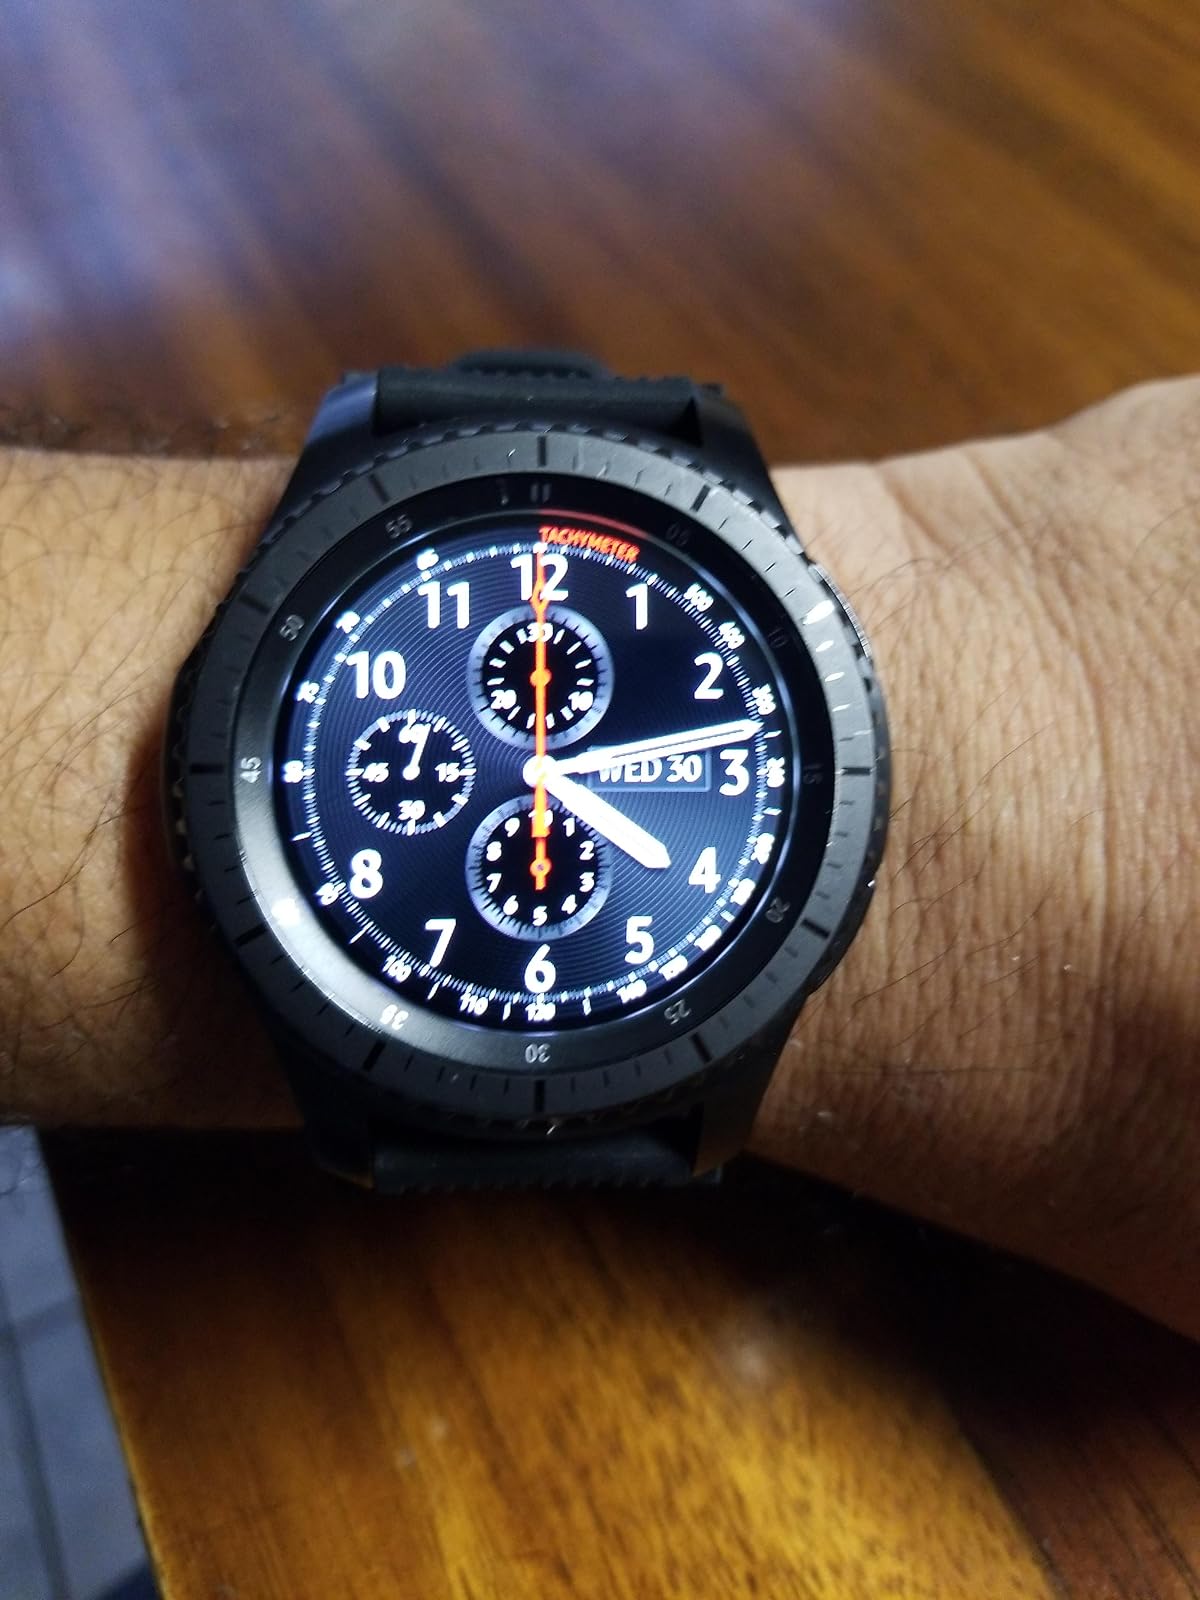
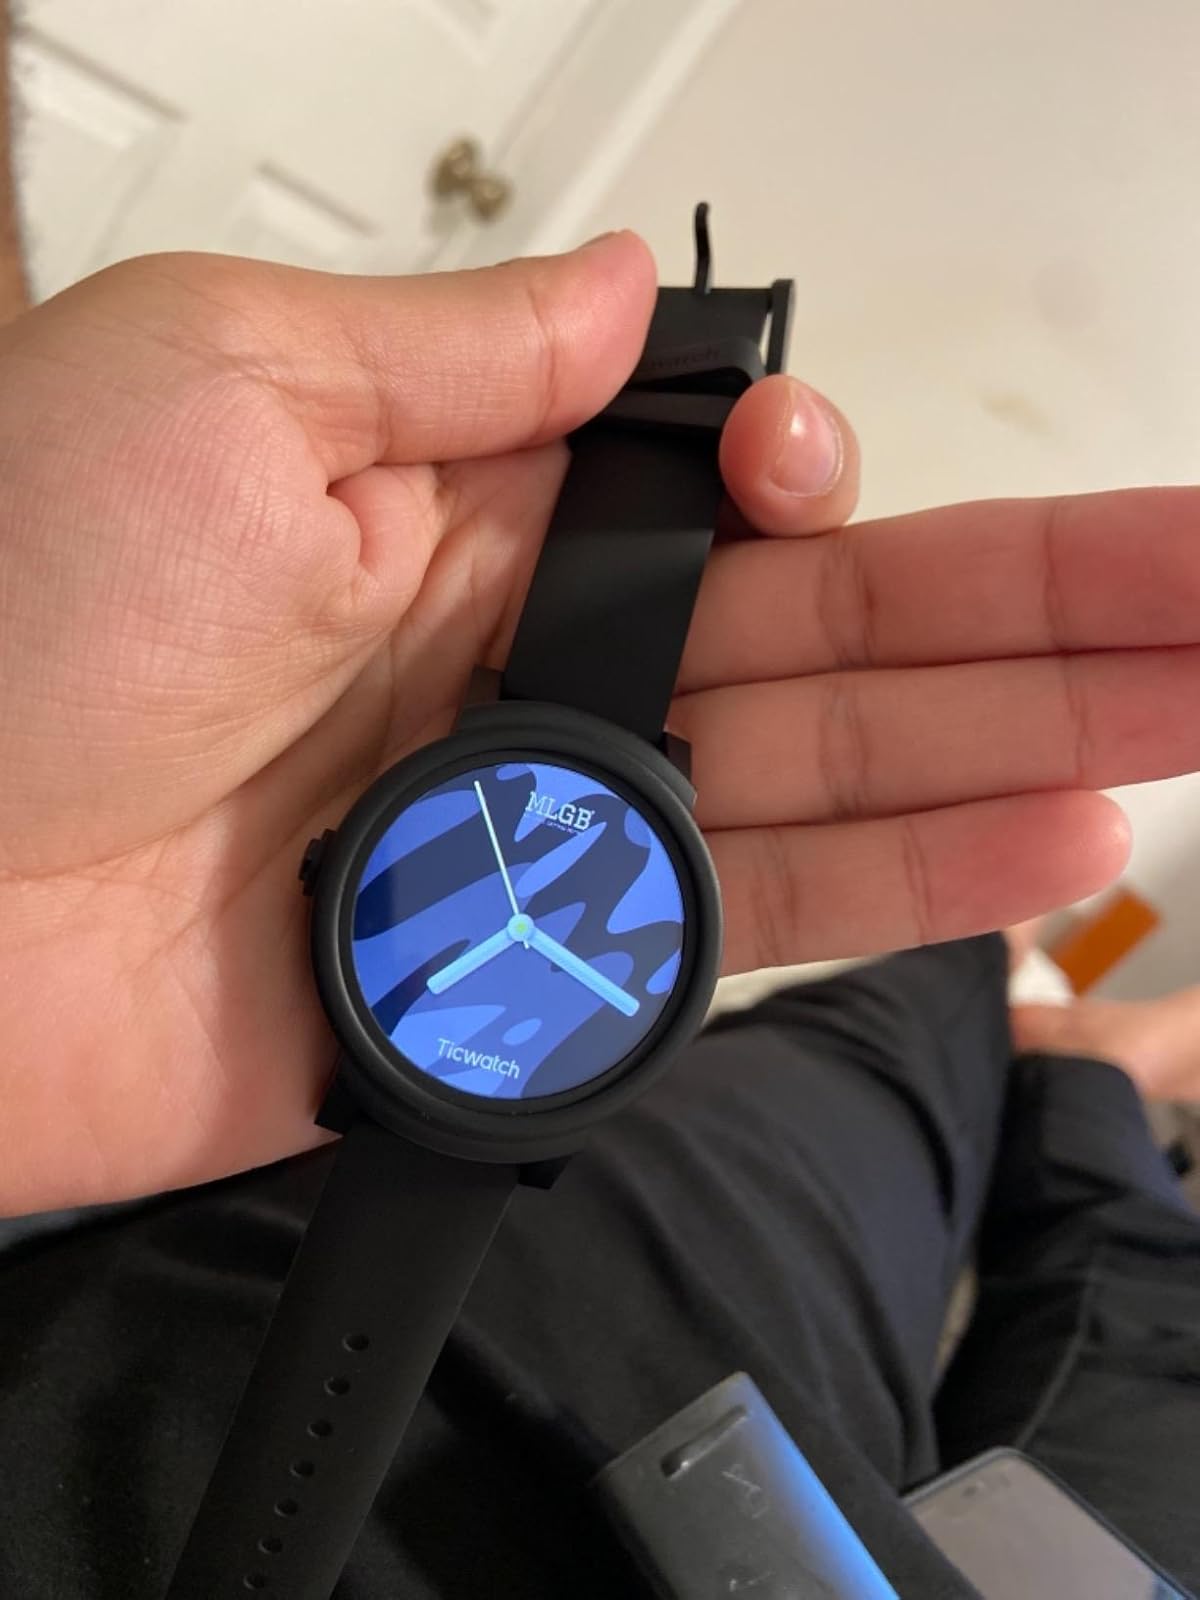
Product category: smartwatch
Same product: no